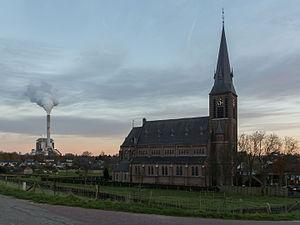
Weurt est un village appartenant à la commune néerlandaise de Beuningen. Le 1ᵉʳ janvier 2009, le village comptait 2 439 habitants.